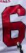
Number: 6